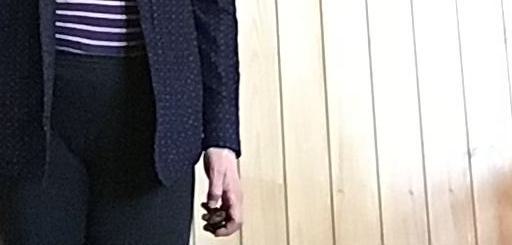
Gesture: no_gesture